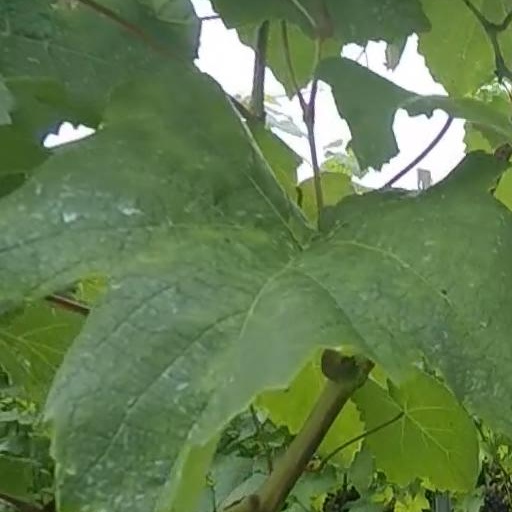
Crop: grape